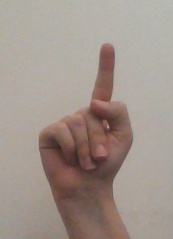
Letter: bb